Julii Caesares

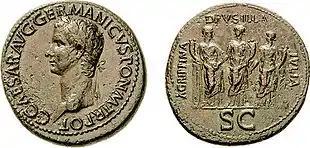
Sestertius bearing the likenesses of the emperor Gaius Julius Caesar Germanicus, better known as Caligula, and his sisters.

The table below reflects known and probable relationships, with speculative descent indicated by a question mark "(?)".